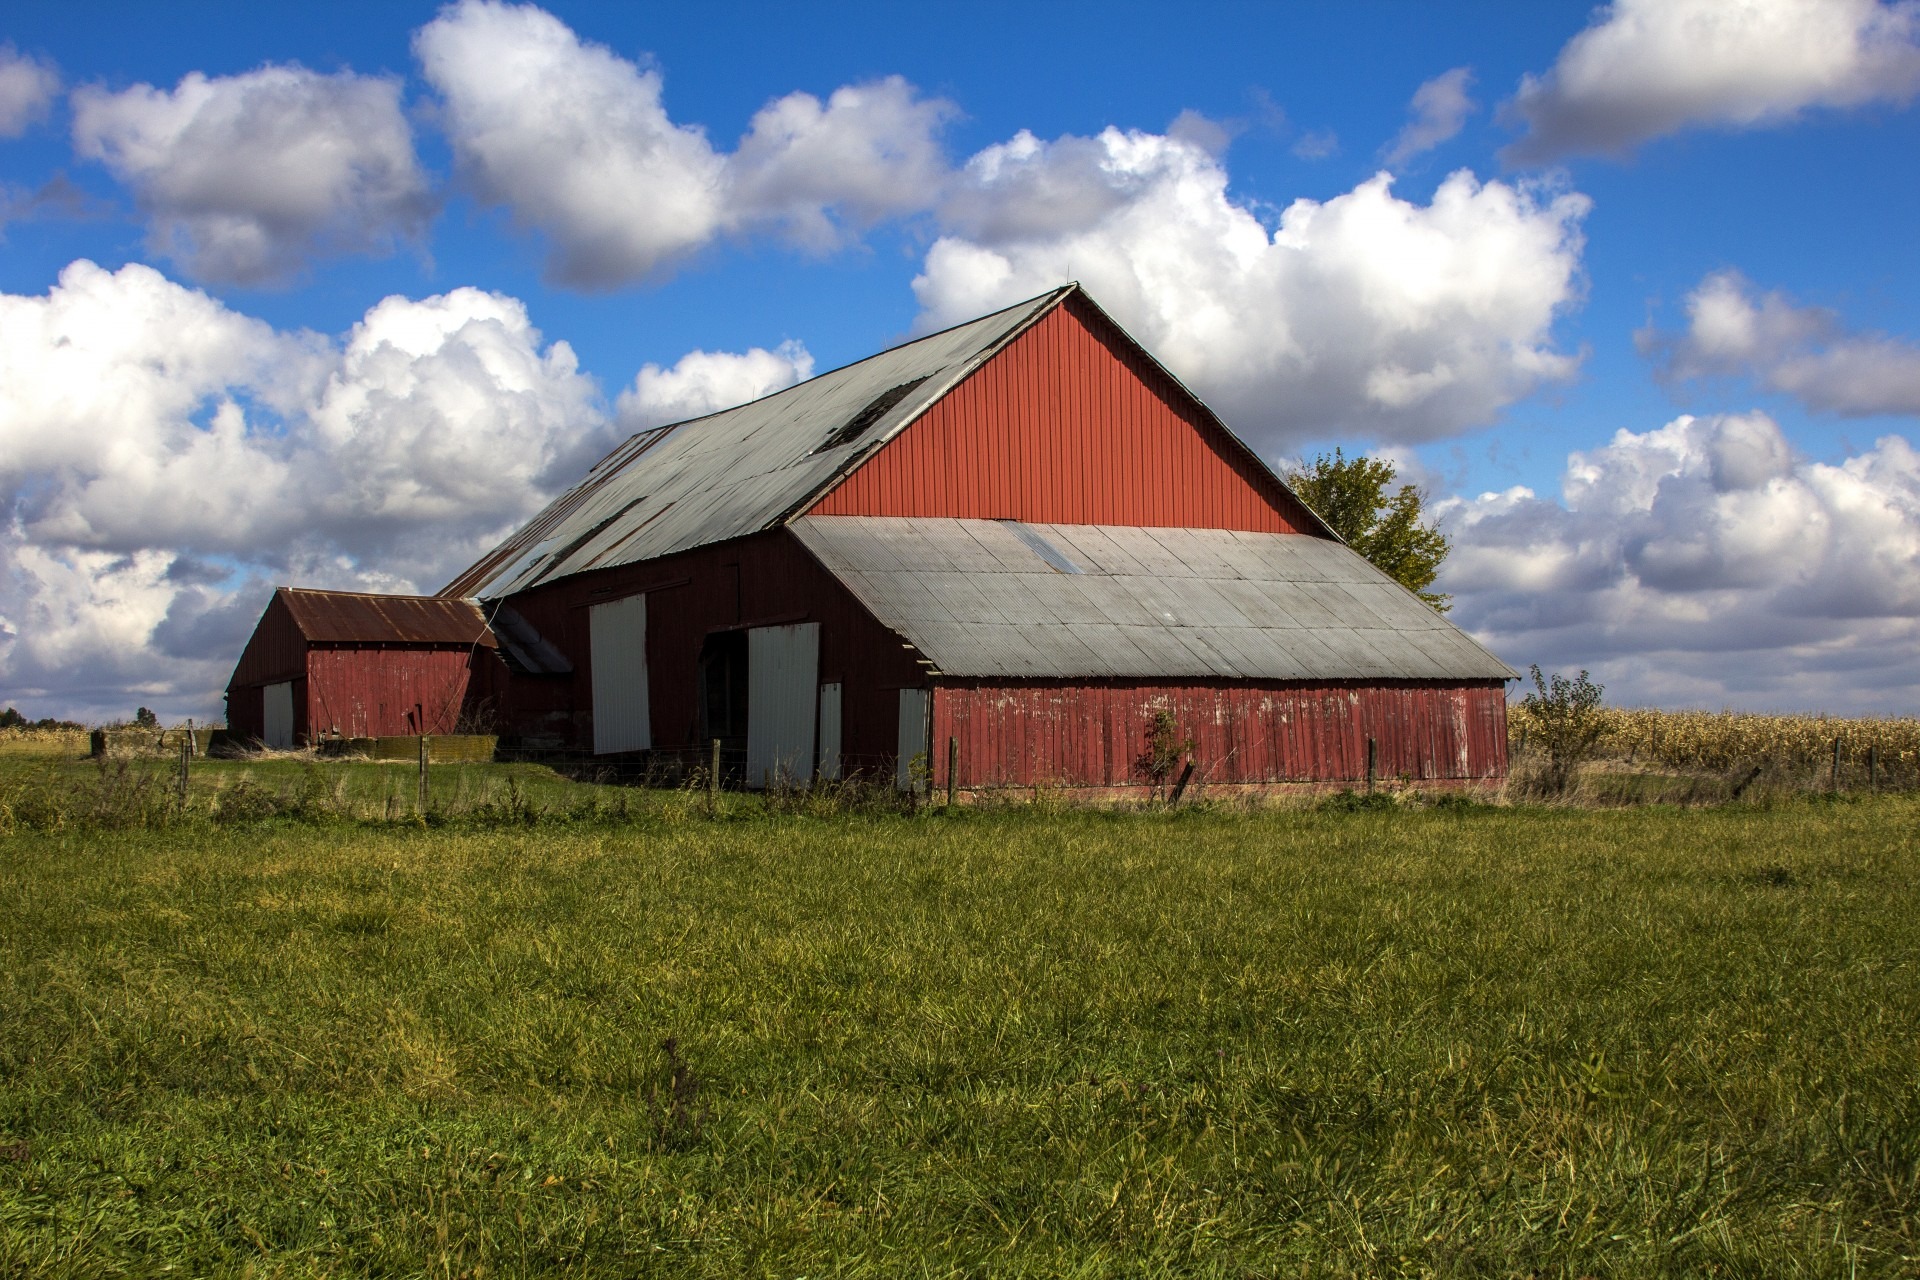
mountain, sky, field, farm, meadow, prairie, building, barn, hut, shack, rural, scenic, pasture, highland, plain, blue sky, clouds, grassland, rural area, pristine, farm scene